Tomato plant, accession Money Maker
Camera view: vertical (180 deg); turntable rotation: 150 degrees
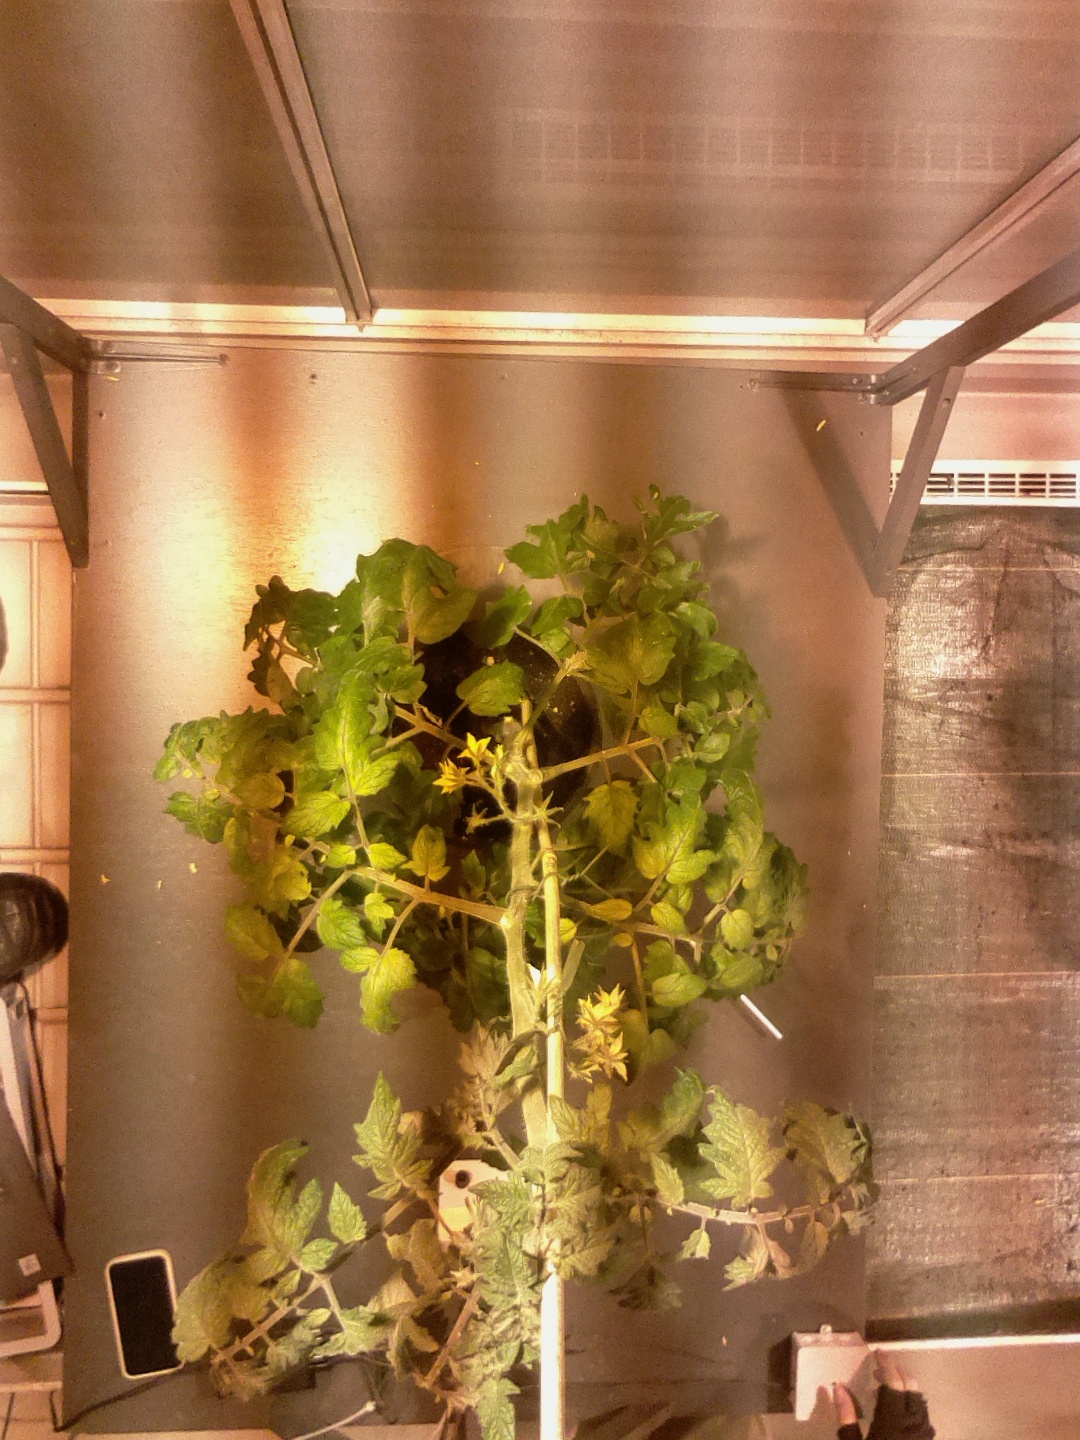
BBCH growth stage 69: End of flowering, 90%-100% of flowers open, more petals falling